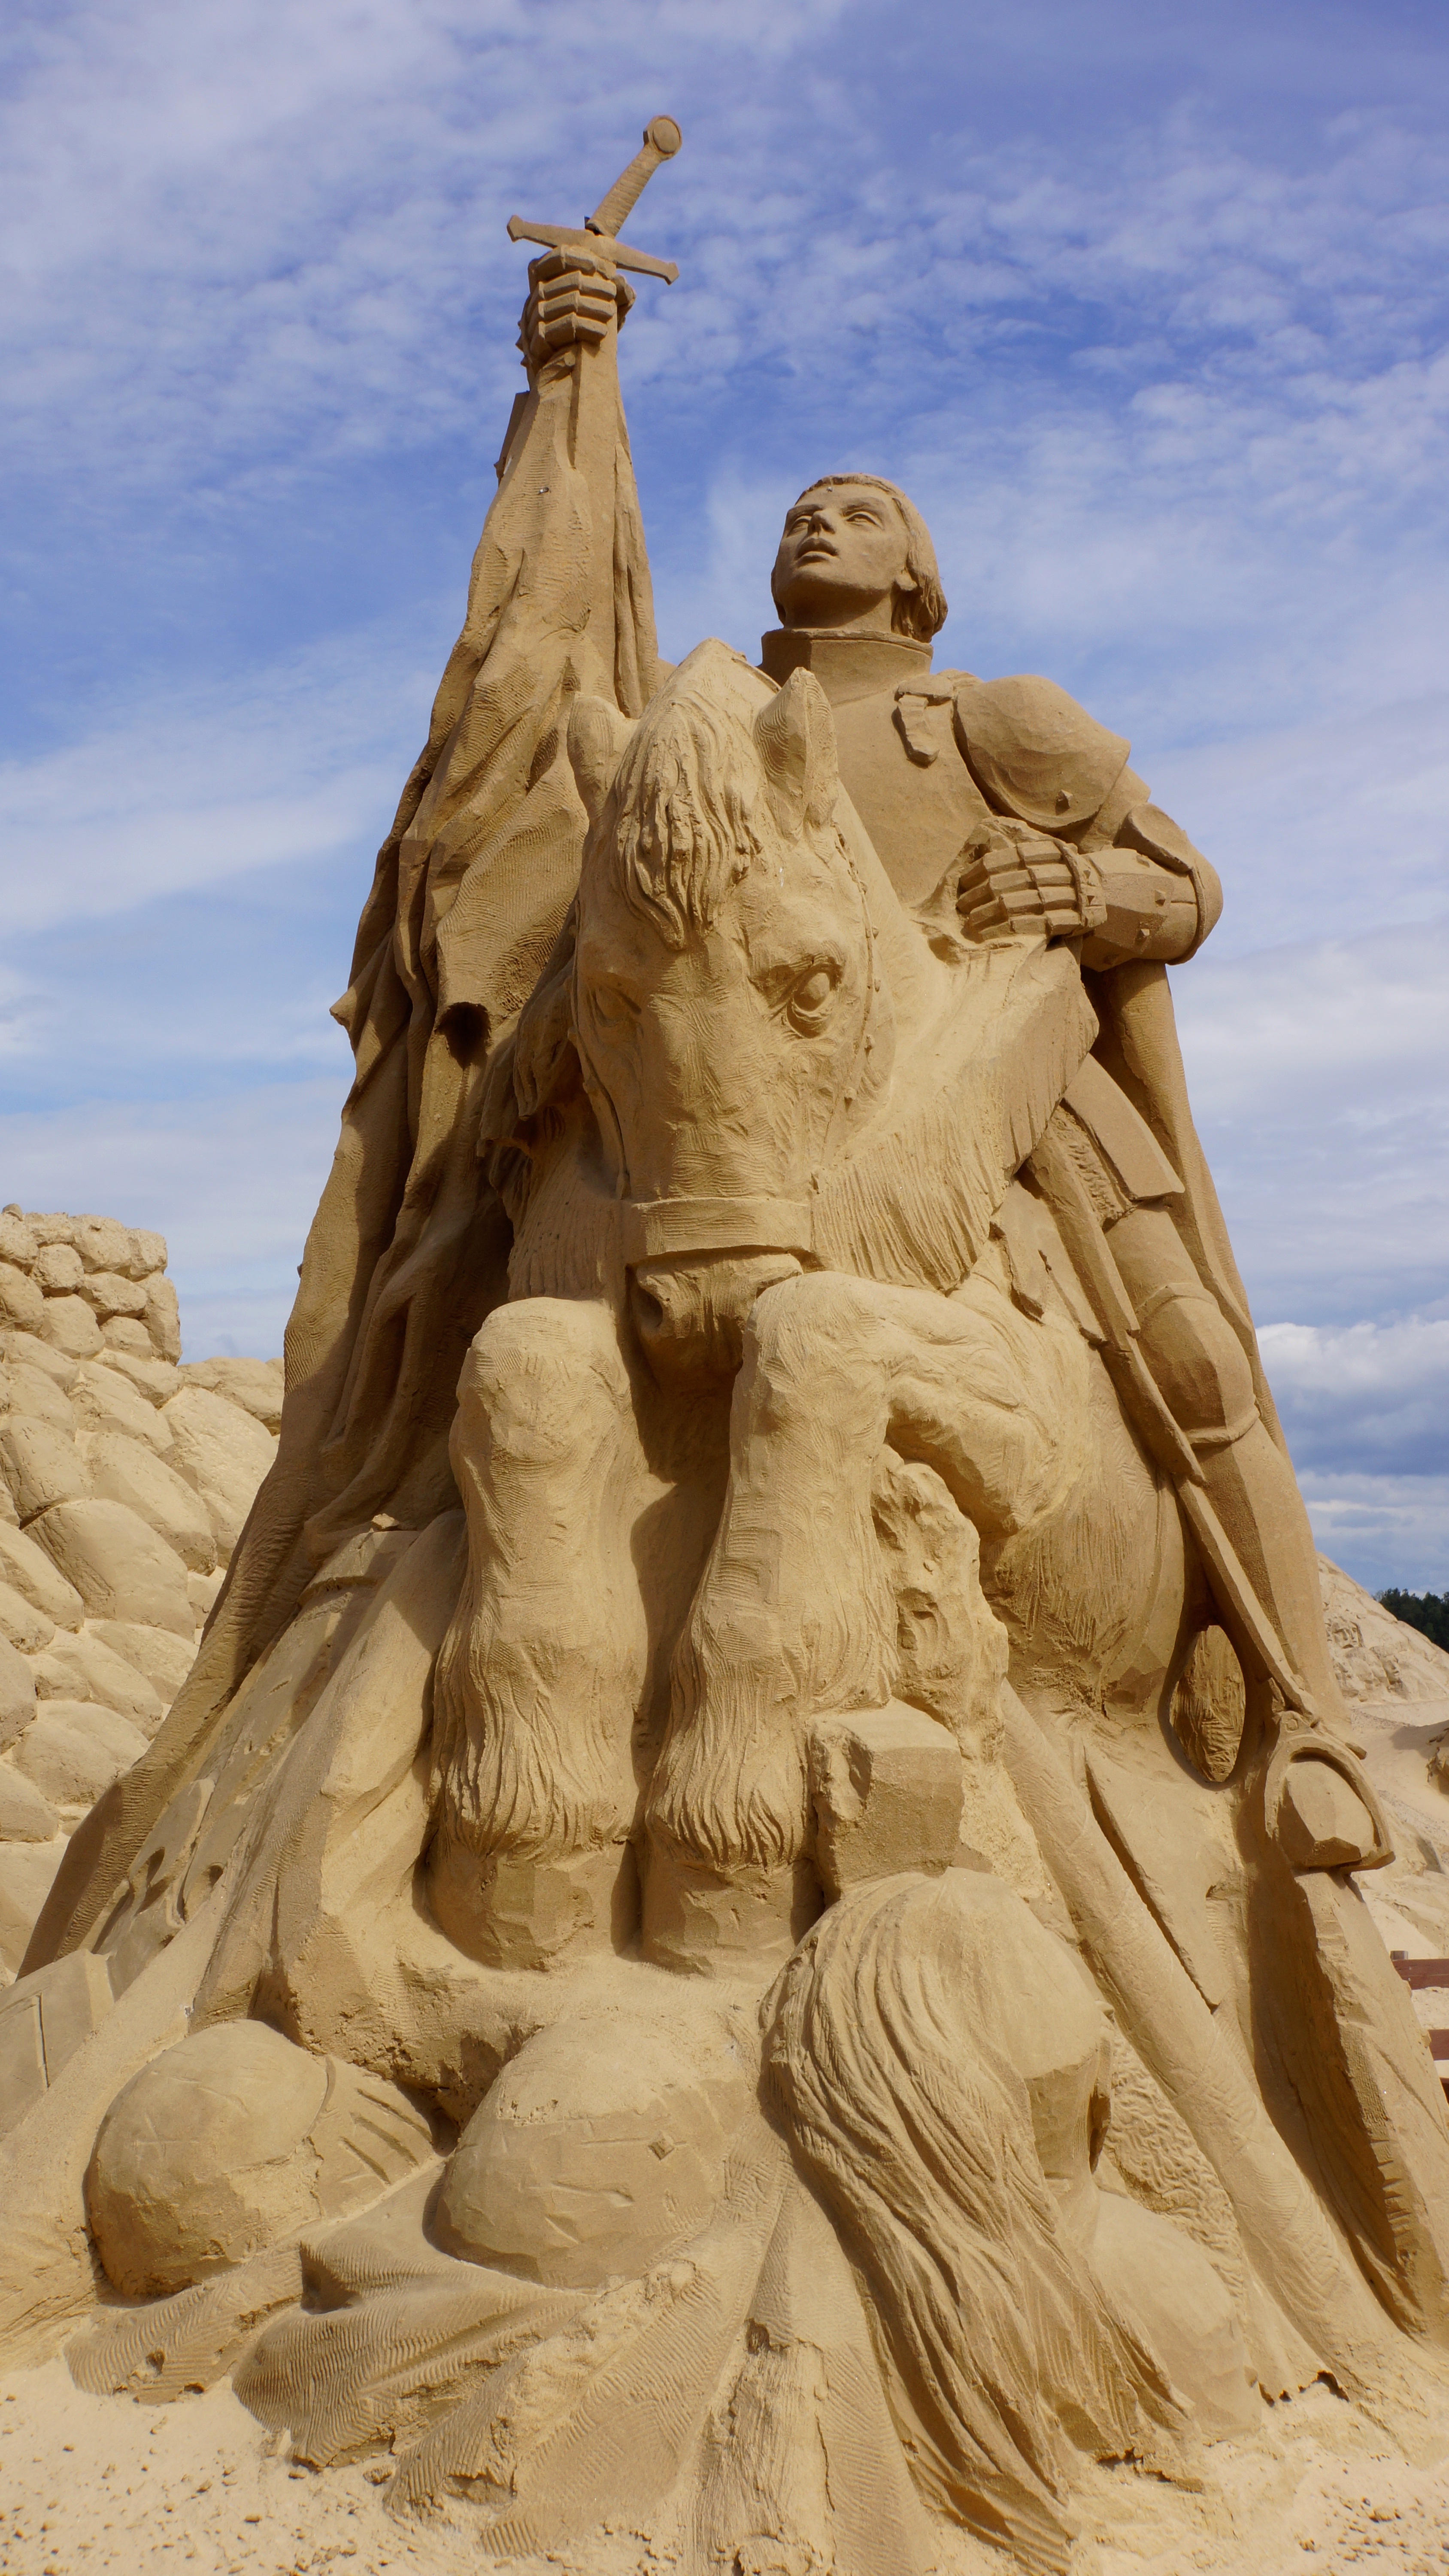
sand, rock, monument, formation, statue, material, sculpture, art, geology, temple, knight, badlands, carving, finnish, mythology, sandcastle, sand sculpture, lappeenranta, ancient history, egyptian temple